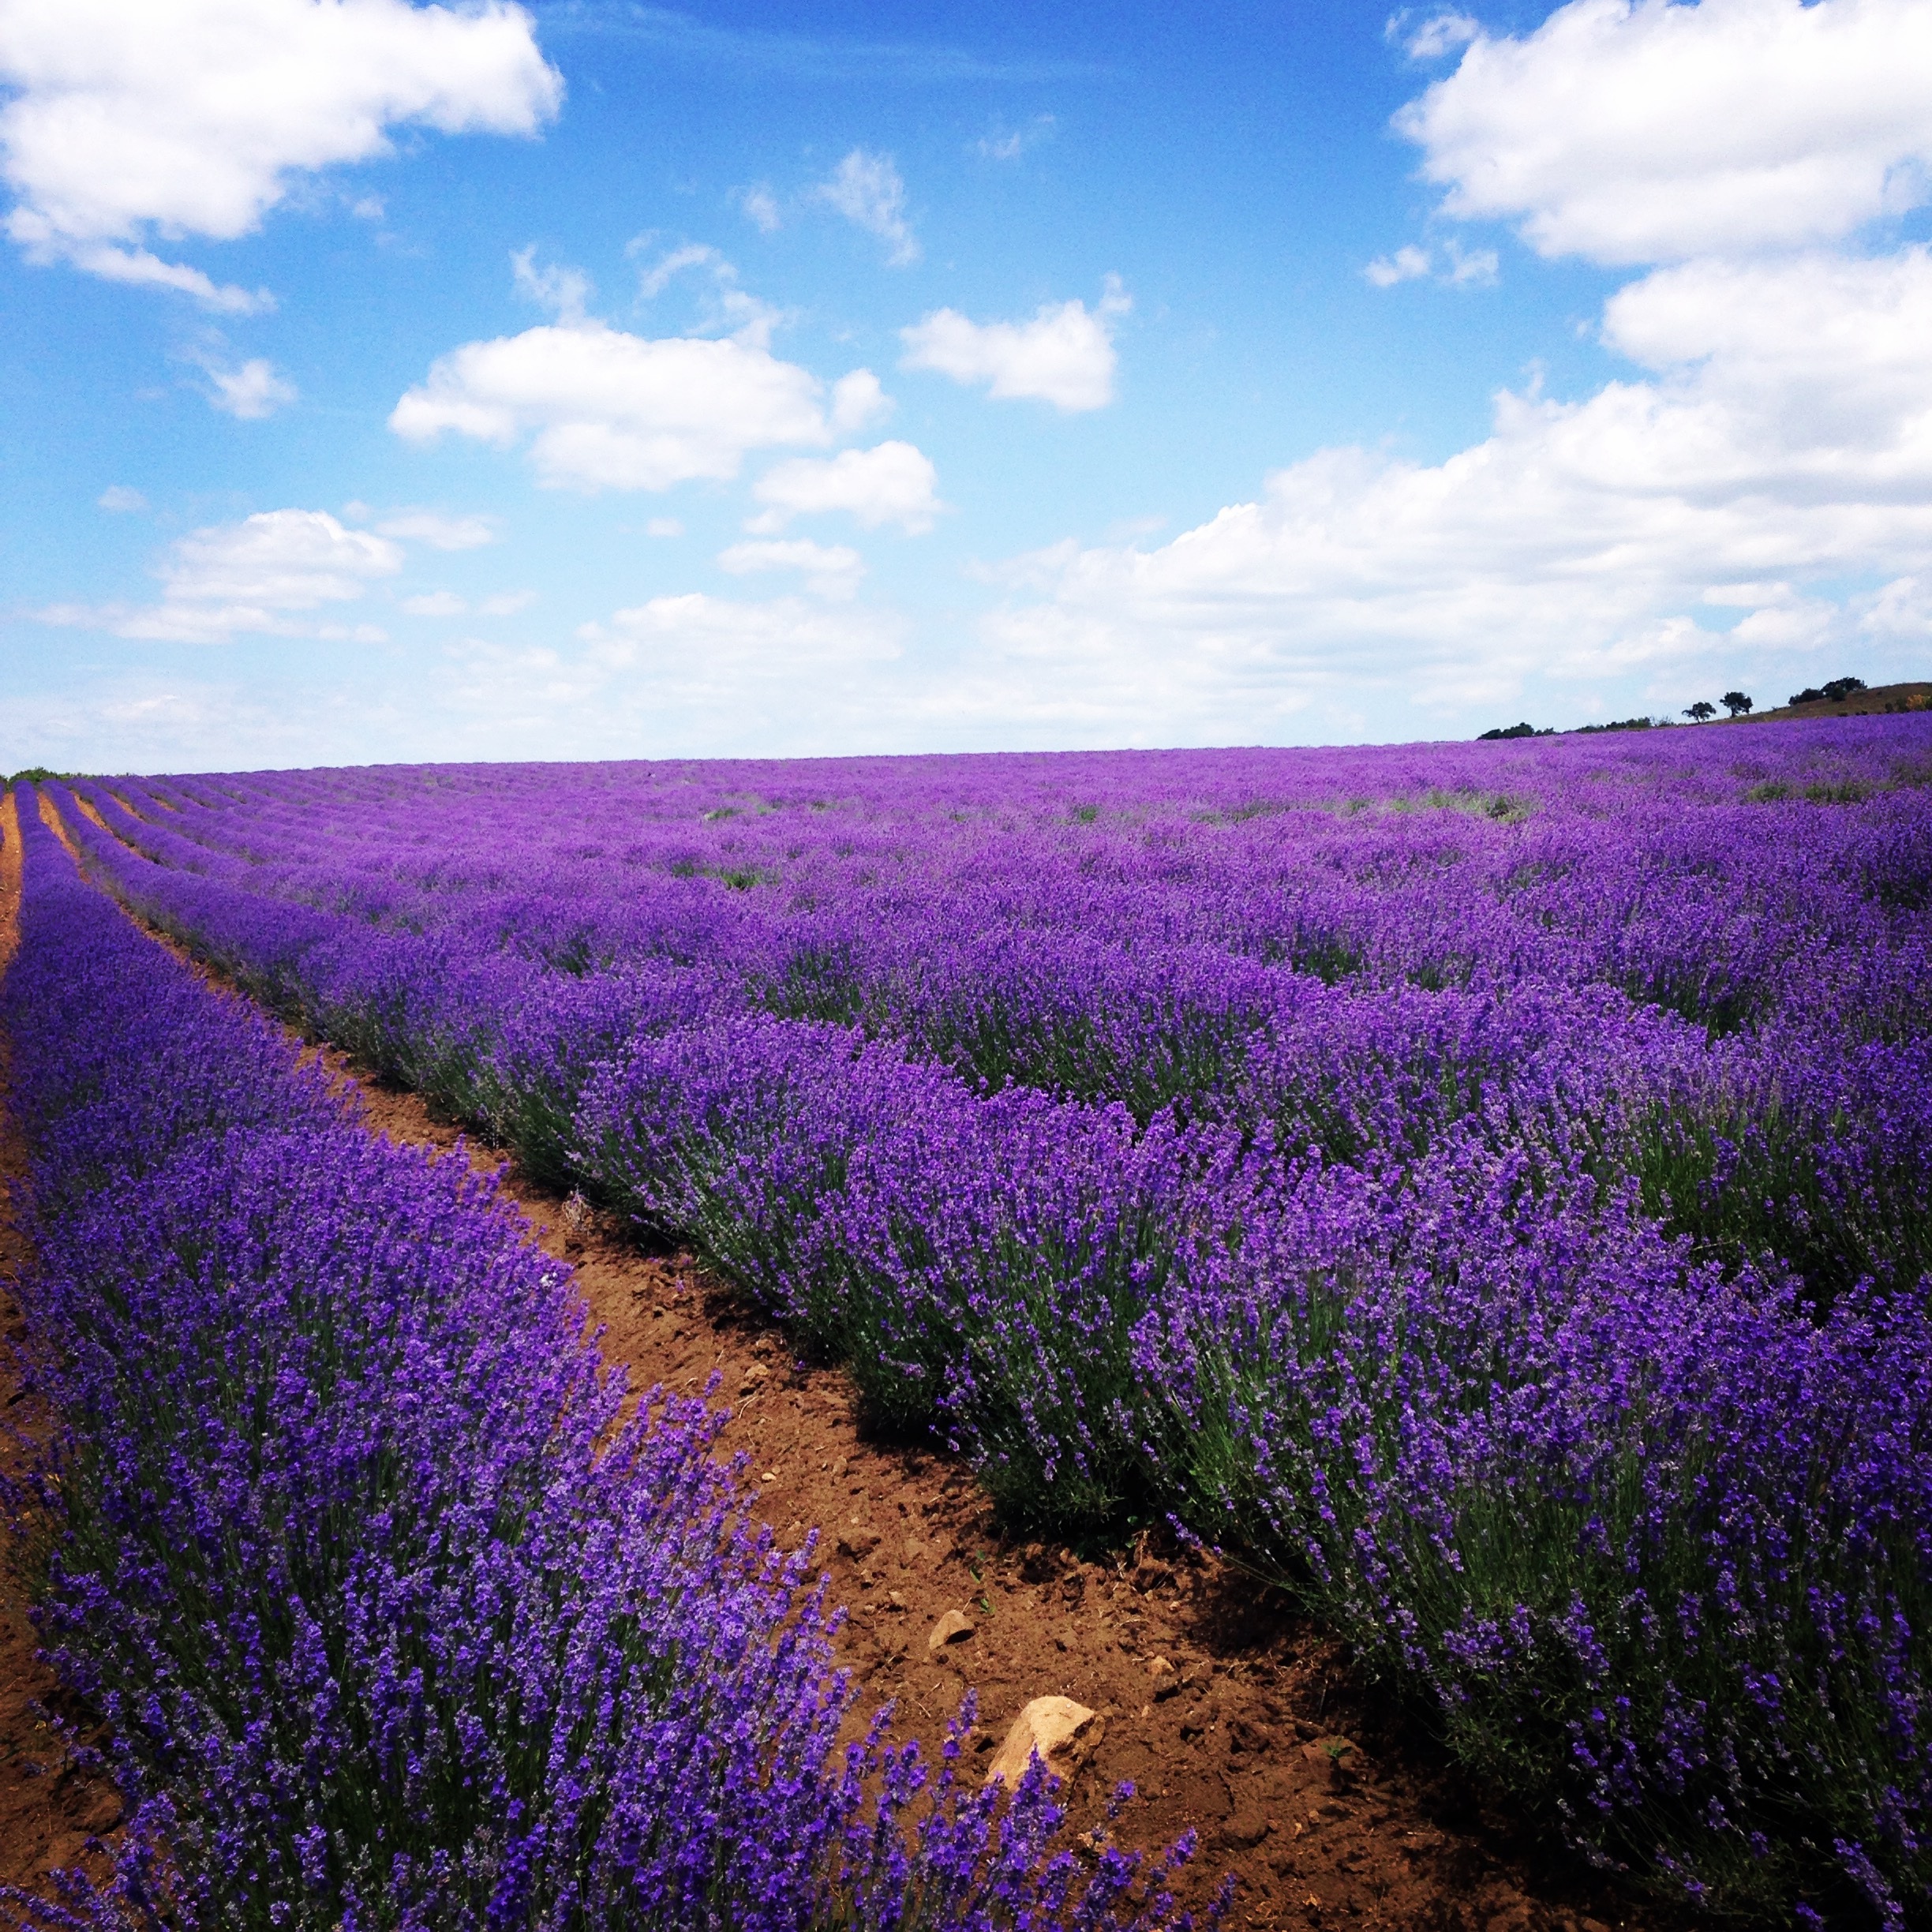
grass, plant, field, meadow, prairie, flower, bloom, lavender, plain, wildflower, flowers, grassland, lupin, flowering plant, grass family, land plant, english lavender